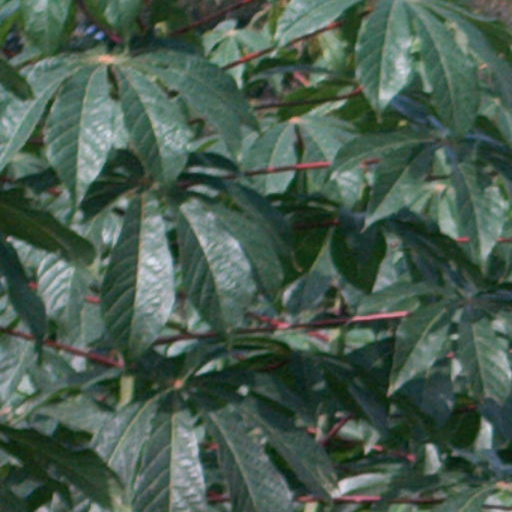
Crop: cassava